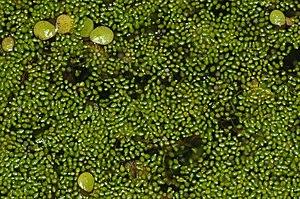
Wolffia, est un genre de plantes aquatiques flottantes de la famille des Araceae.